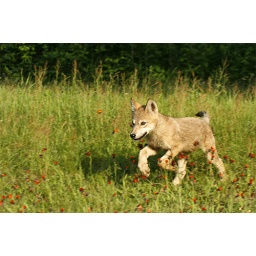
Wolf Pup running in field of hawkweed